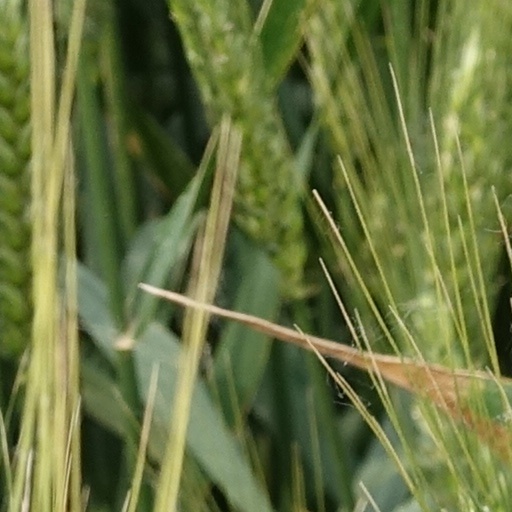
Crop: wheat